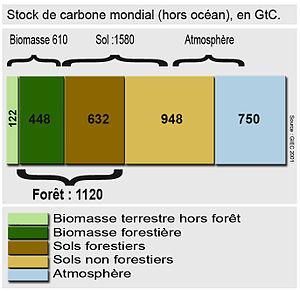
Stock de carbone mondial (hors océan), en GtC. Source données = GIEC (=Intergovernmental Panel on Climate Change =IPCC) 2001
Au sens large, un puits de carbone ou puits CO₂ est un réservoir qui absorbe du carbone en circulation dans la biosphère. Ce carbone est alors piégé dans de la matière vivante puis par la suite plus ou moins durablement séquestré dans de la matière organique morte ou dans une roche « biogénique ». En contribuant à diminuer la quantité de CO₂ atmosphérique, les puits de carbone influent sur le climat planétaire et donc sur toutes les composantes de l'environnement qui dépendent du climat.